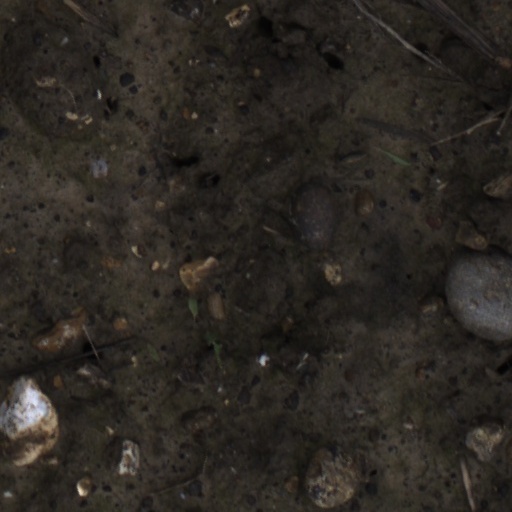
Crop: wheat